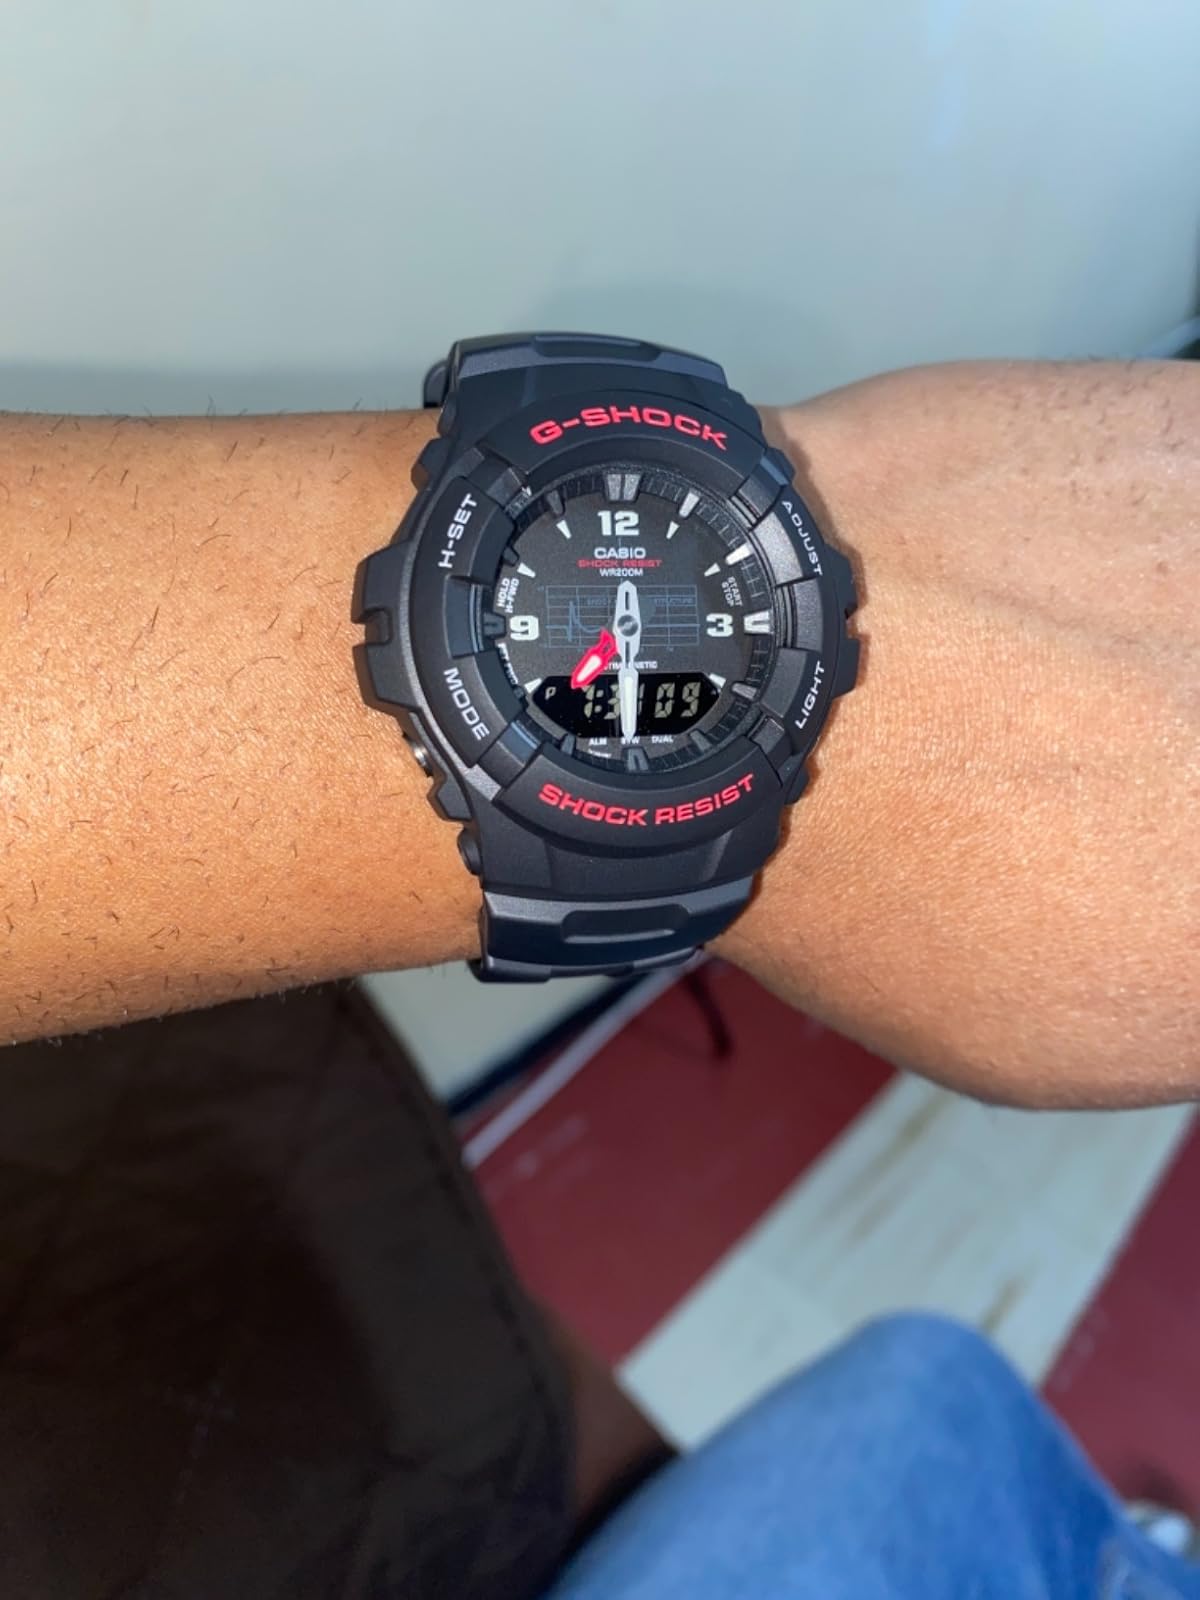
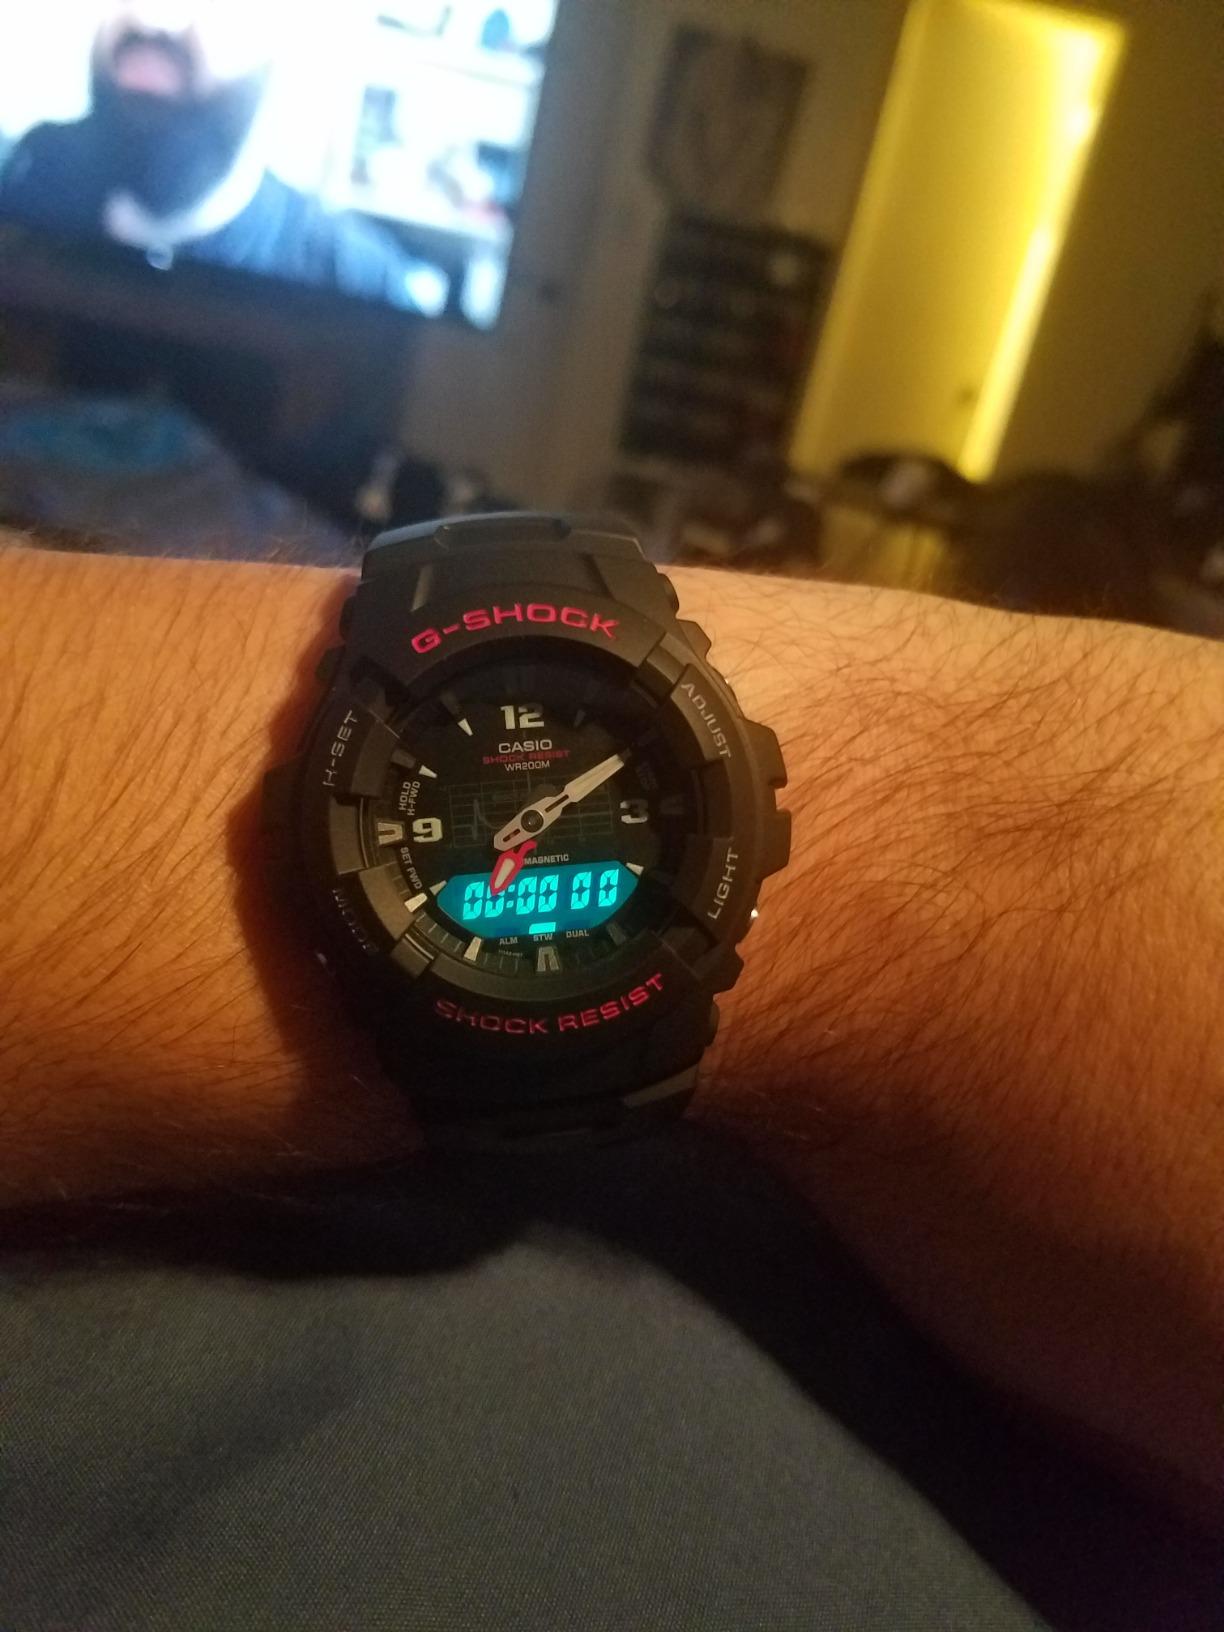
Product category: accessories_watch
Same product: yes